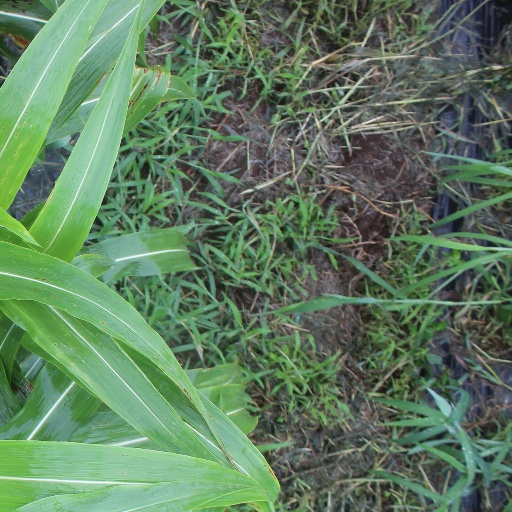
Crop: sorghum